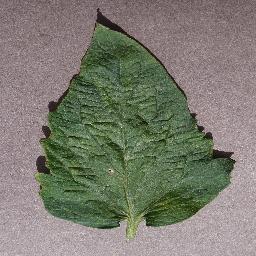
Label: Tomato___Target_Spot